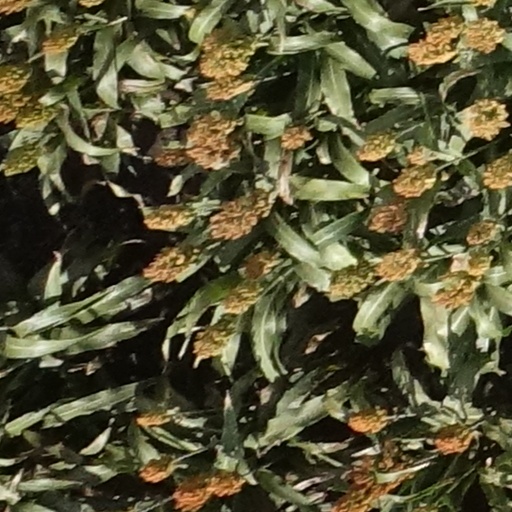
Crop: sorghum